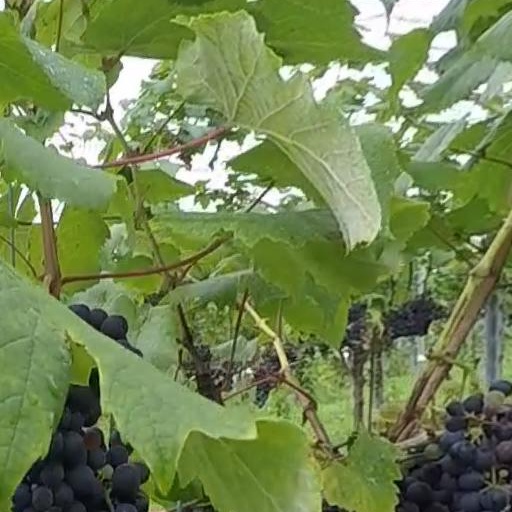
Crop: grape